Ferrari 250 Testa Rossa

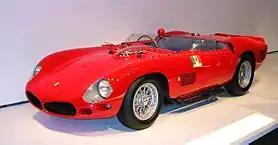
1961 250 TRI61 Spyder Fantuzzi, chassis 0792TR (Ralph Lauren collection)

The Ferrari 250 Testa Rossa, or 250 TR, is a sports racing car built by Ferrari from 1957 to 1961. It was introduced at the end of the 1957 racing season in response to rule changes that enforced a maximum engine displacement of 3 litres for the 24 Hours of Le Mans and World Sports Car Championship races. The 250 TR was closely related to earlier Ferrari sports cars, sharing many key components with other 250 models and the 500 TR.